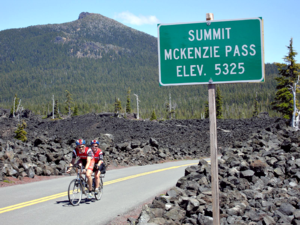
Le col McKenzie est un col de montagne situé dans la chaîne des Cascades à la frontière des comtés de Deschutes et de Linn, à 32 km au nord-ouest de Bend dans l'État de l'Oregon, aux États-Unis. Il se situe entre les Three Sisters au sud et le mont Washington au nord.